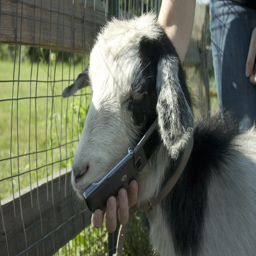
someone wanted to talk to the goat